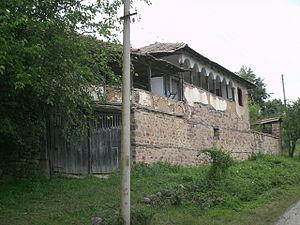
La commune de Tchiprovtsi est située dans le nord-ouest de la Bulgarie.